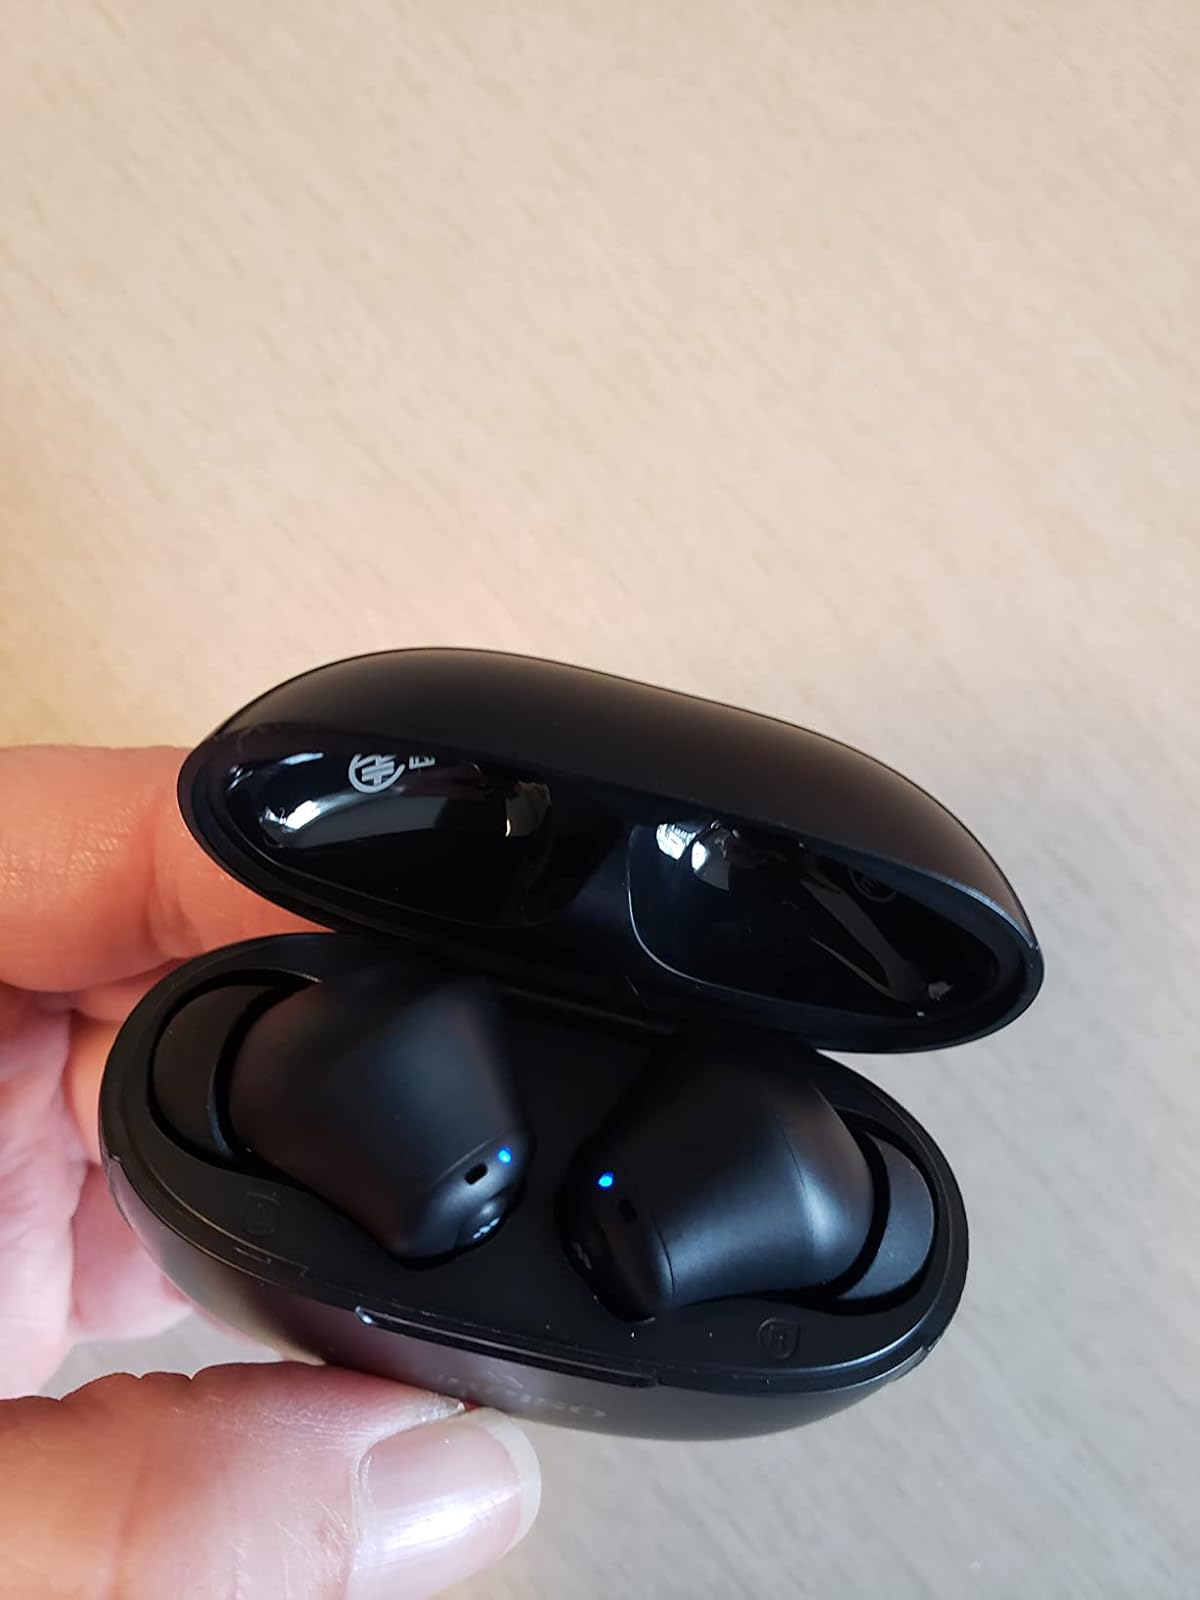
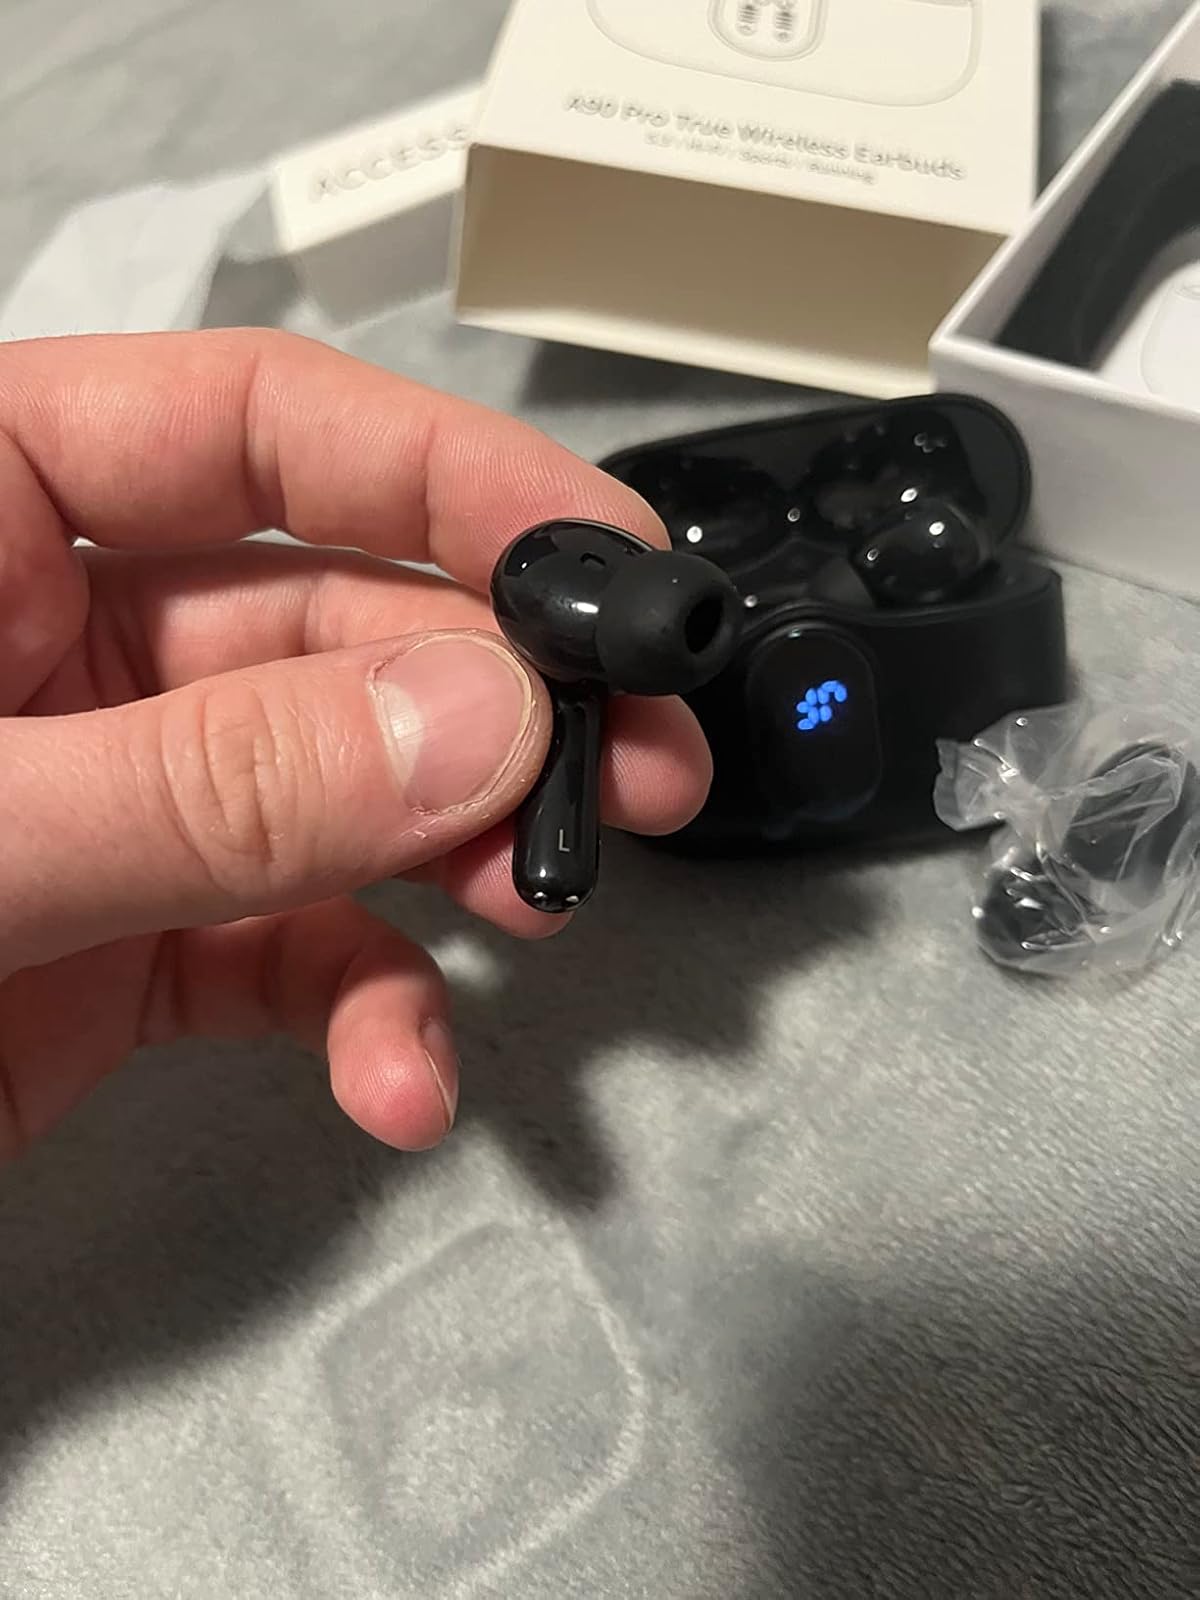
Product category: earbuds
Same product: no